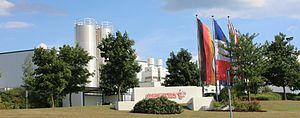
Cherry GmbH est un fabricant allemand de périphériques informatiques. Née aux États-Unis, son siège est basé en Allemagne. Jusqu'en 2008, la compagnie commercialisait une large gamme de produits électroniques, capteurs ou encore équipements automobile. Après cela, la compagnie fut rachetée par ZF Friedrichshafen AG et renommée ZF Electronics GmbH. La dénomination CHERRY a été conservée uniquement pour ses périphériques d’entrée informatique. Depuis le début de l'année 2016, cette gamme de produits opère de manière indépendante sur le marché sous le nom de Cherry Group. Après un partenariat de huit ans avec ZF Friedrichshafen AG, Cherry a été vendu à GENUI Partners en octobre 2016